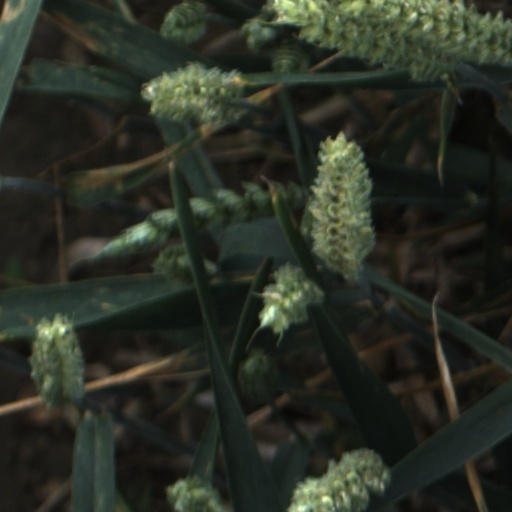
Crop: wheat